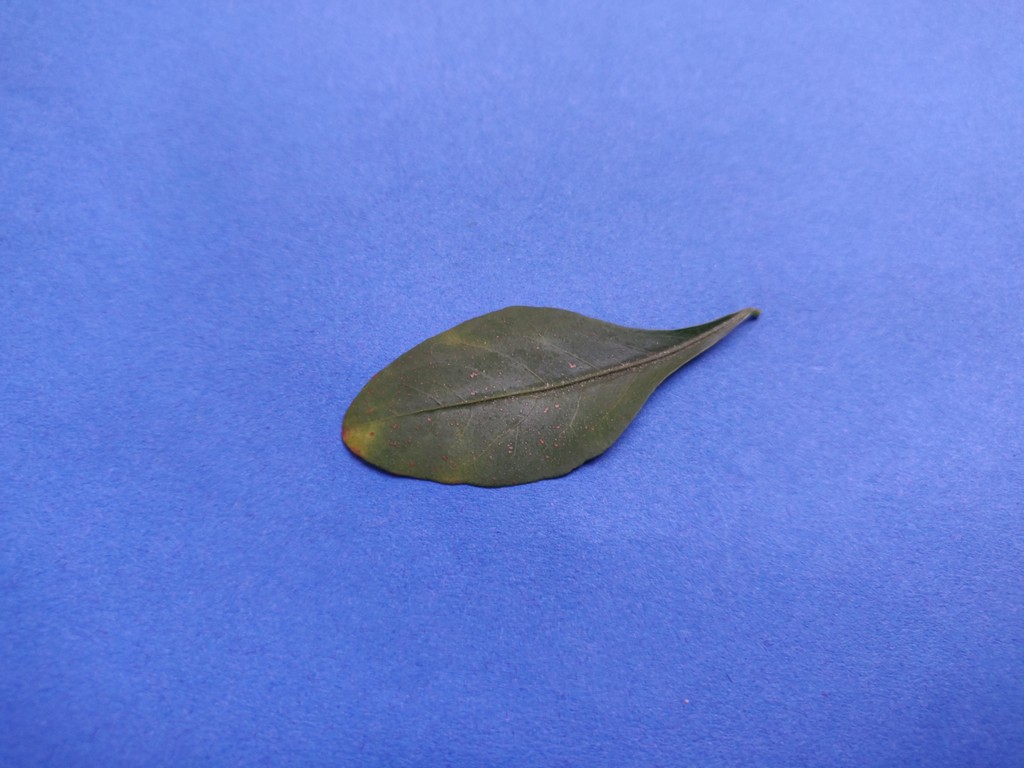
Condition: Unhealthy
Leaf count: single
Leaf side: front